Beth Phoenix

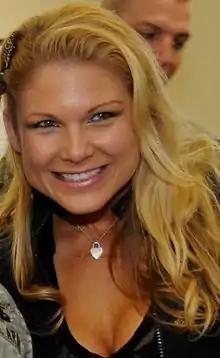
Phoenix in 2011

Elizabeth Copeland ( Kociański; born November 24, 1980), better known as Beth Phoenix, is an American retired professional wrestler. She is best known for her tenure in WWE, where she is a former WWE Divas Champion and a three-time WWE Women's Champion.